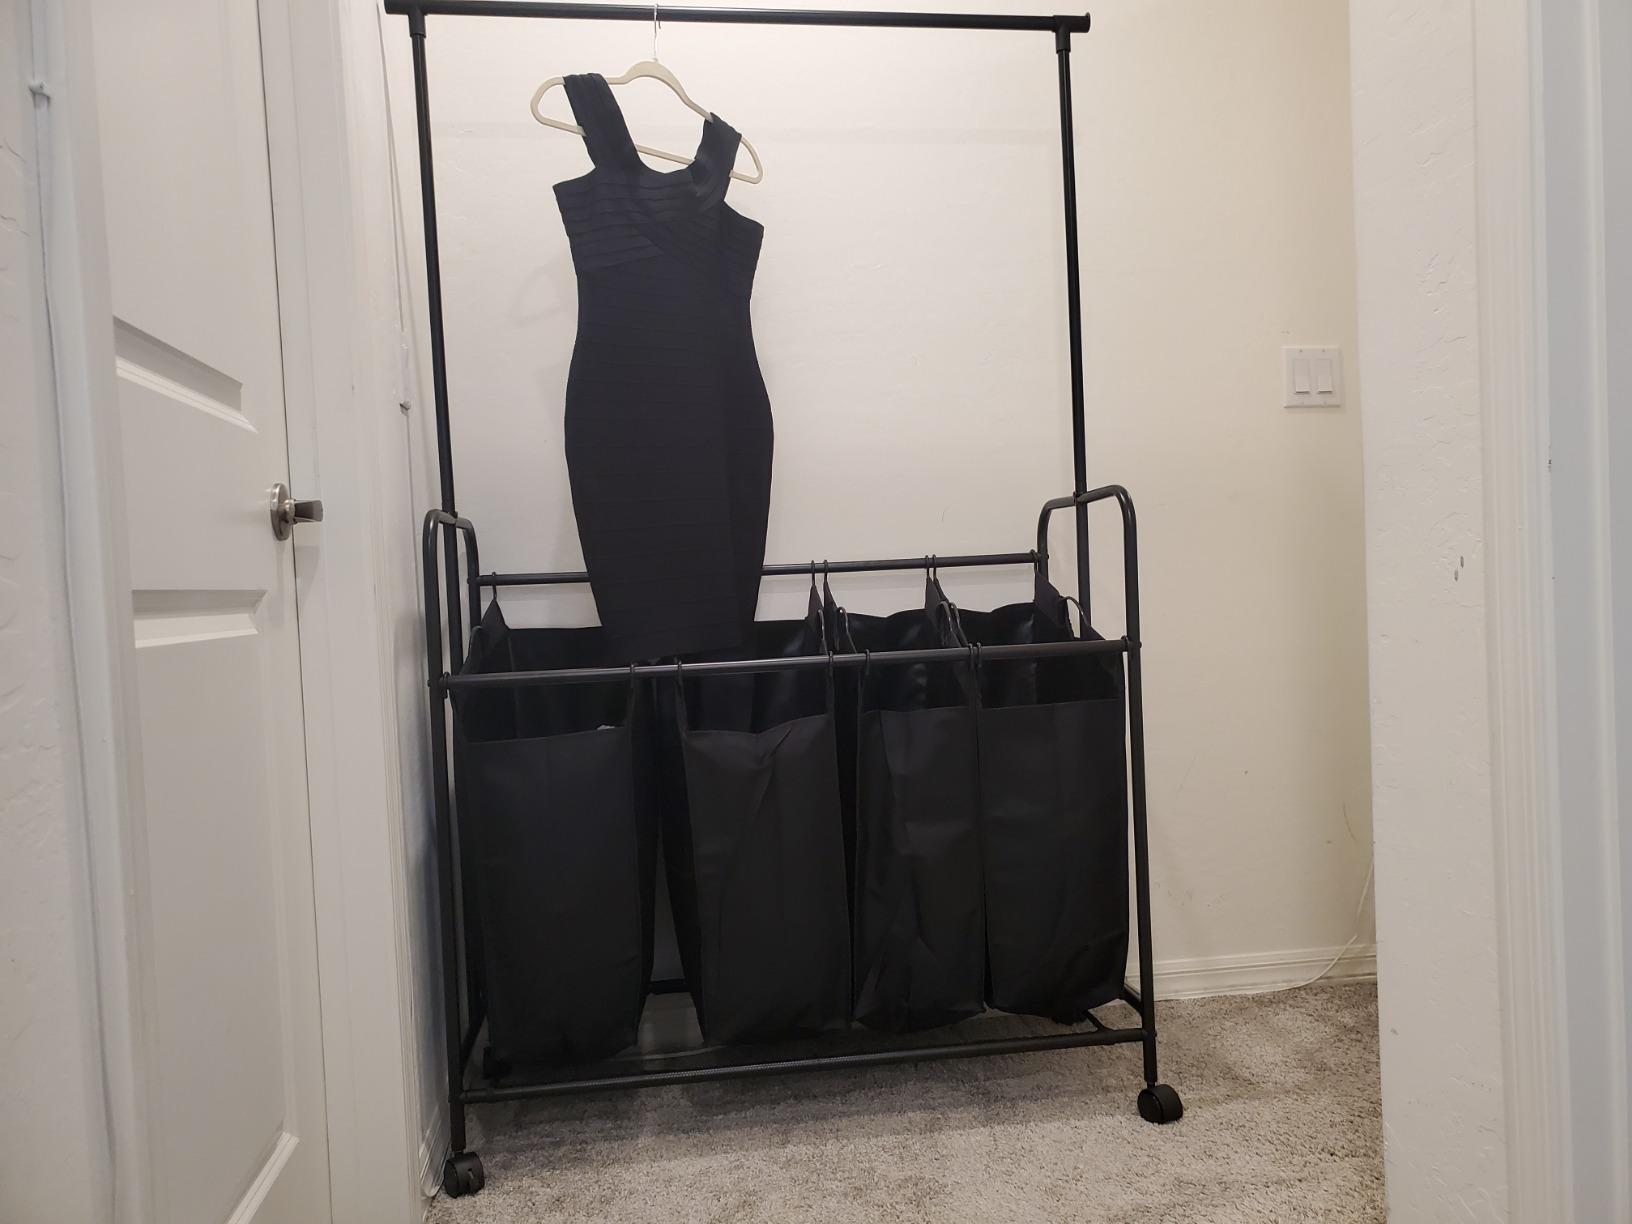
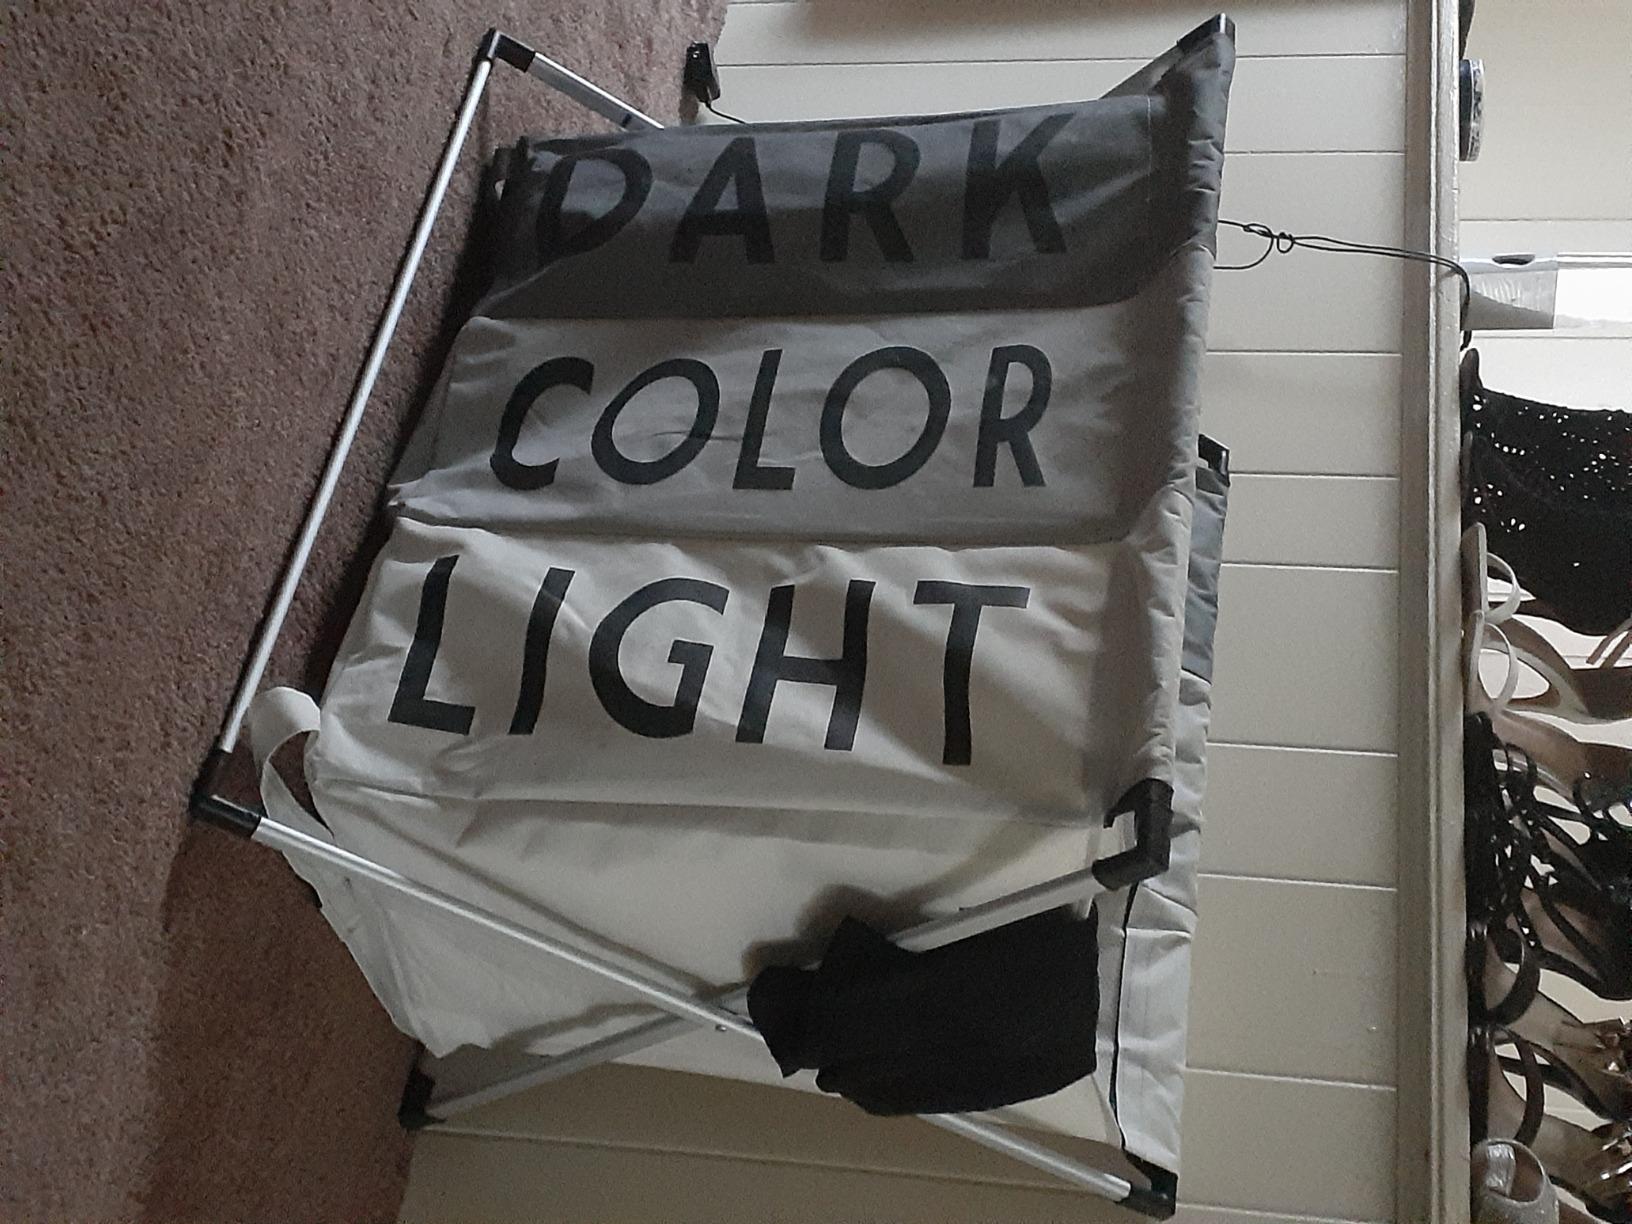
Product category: items_hamper
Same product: no